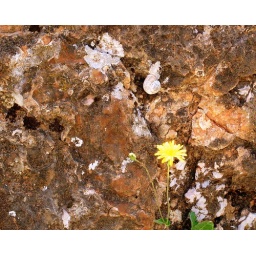
A lone daisy against an interesting and colourful rock formation on Philopappus.